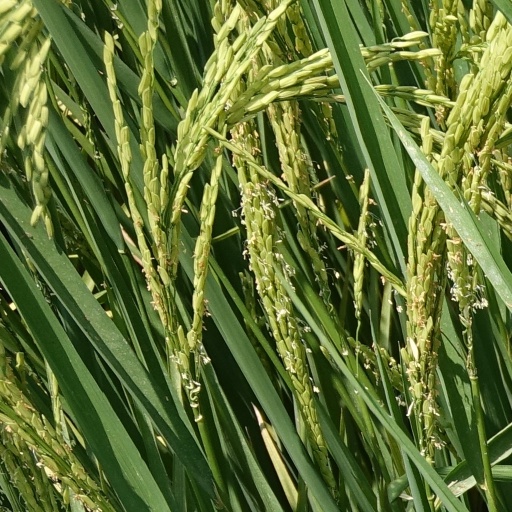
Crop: rice